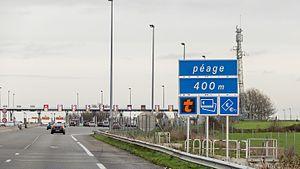
Autoroute A2 - Barrière de péage de Hordain
En signalisation de direction en France, le panneau de signalisation avancée de direction est implanté en amont du point d'échange de manière à permettre à l’usager d'effectuer son choix pour emprunter la voie qui le concerne.